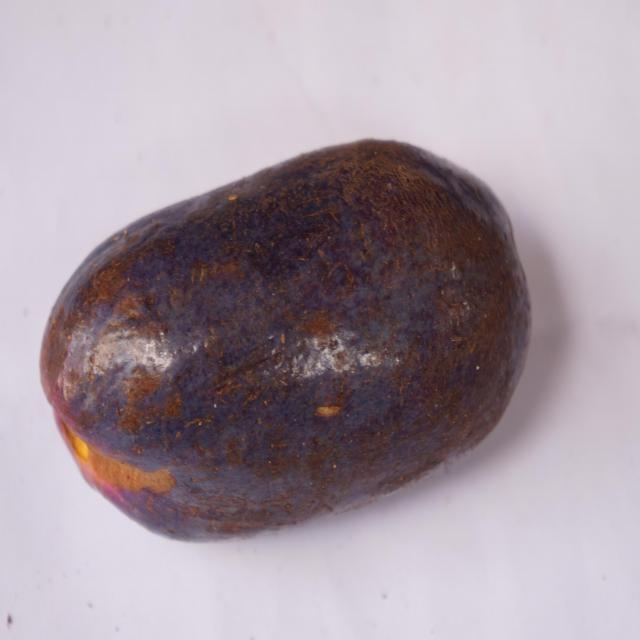
Plum grade: unaffected